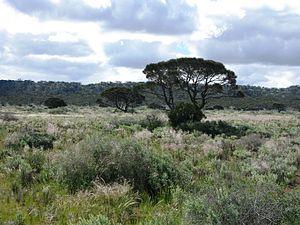
Western myall (Acacia papyrocarpa) dans la plaine de Roe, accompagné de nombreuses Poaceae et de blue bushes (Atriplex pl. sp.). En second plan l’escarpement qui marque le début du plateau du Hampton, près de Madura. L’escarpement est densément boisé en mallee dans sa partie haute et en bois d’eucalyptus en pied de versant.
Les forêts et maquis du Sud-Ouest australien forment une région écologique identifiée par le Fonds mondial pour la nature comme faisant partie de la liste « Global 200 », c'est-à-dire considérée comme exceptionnelle au niveau biologique et prioritaire en matière de conservation. Elle regroupe plusieurs biorégions du biome méditerranéen de l'écozone australasienne.